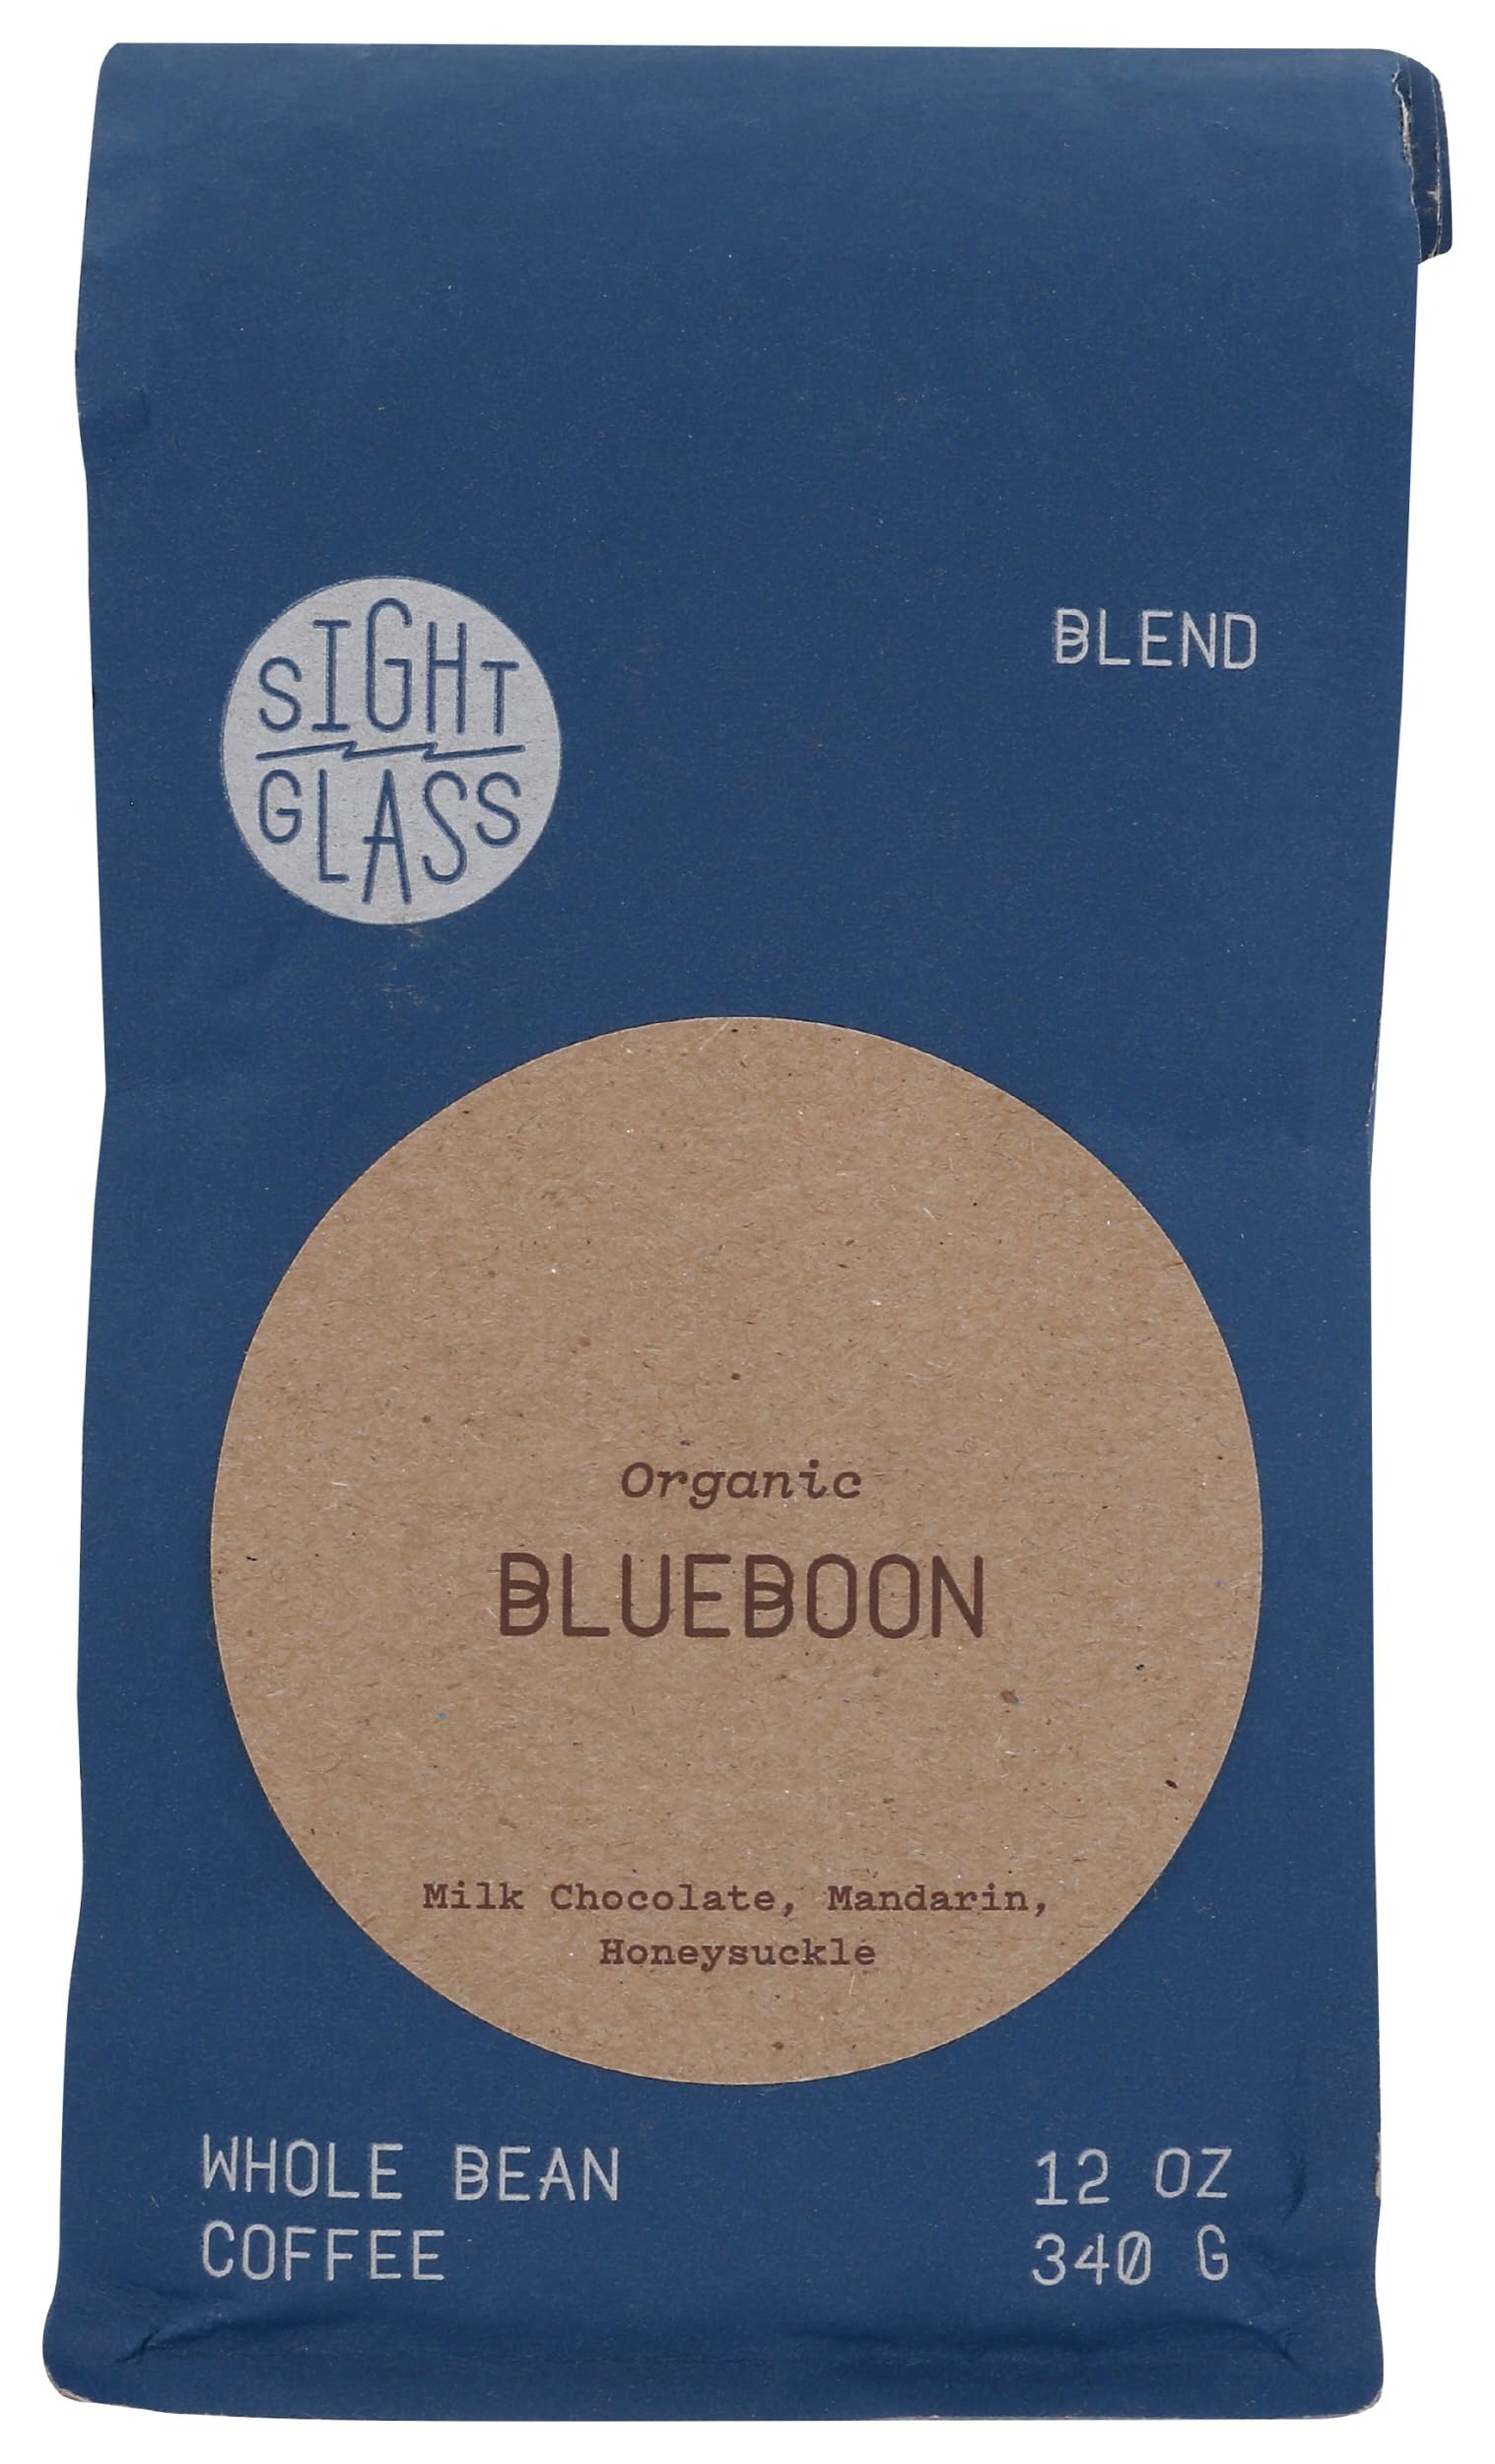
Item Name: SIGHTGLASS COFFEE Blueboon Blend Whole Bean Coffee, 12 OZ
Bullet Point: Organic
Product Description: Coffee
Value: 12.0
Unit: Ounce

Price: 18.99